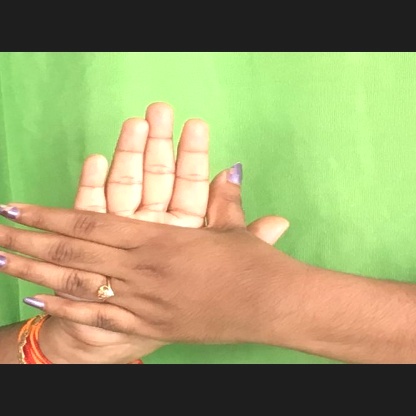
Mudra: Chakra